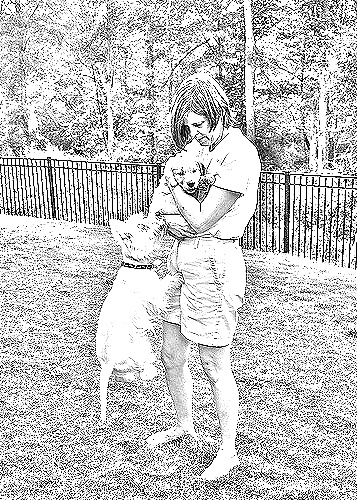
Portrait style: Sketch Portrait